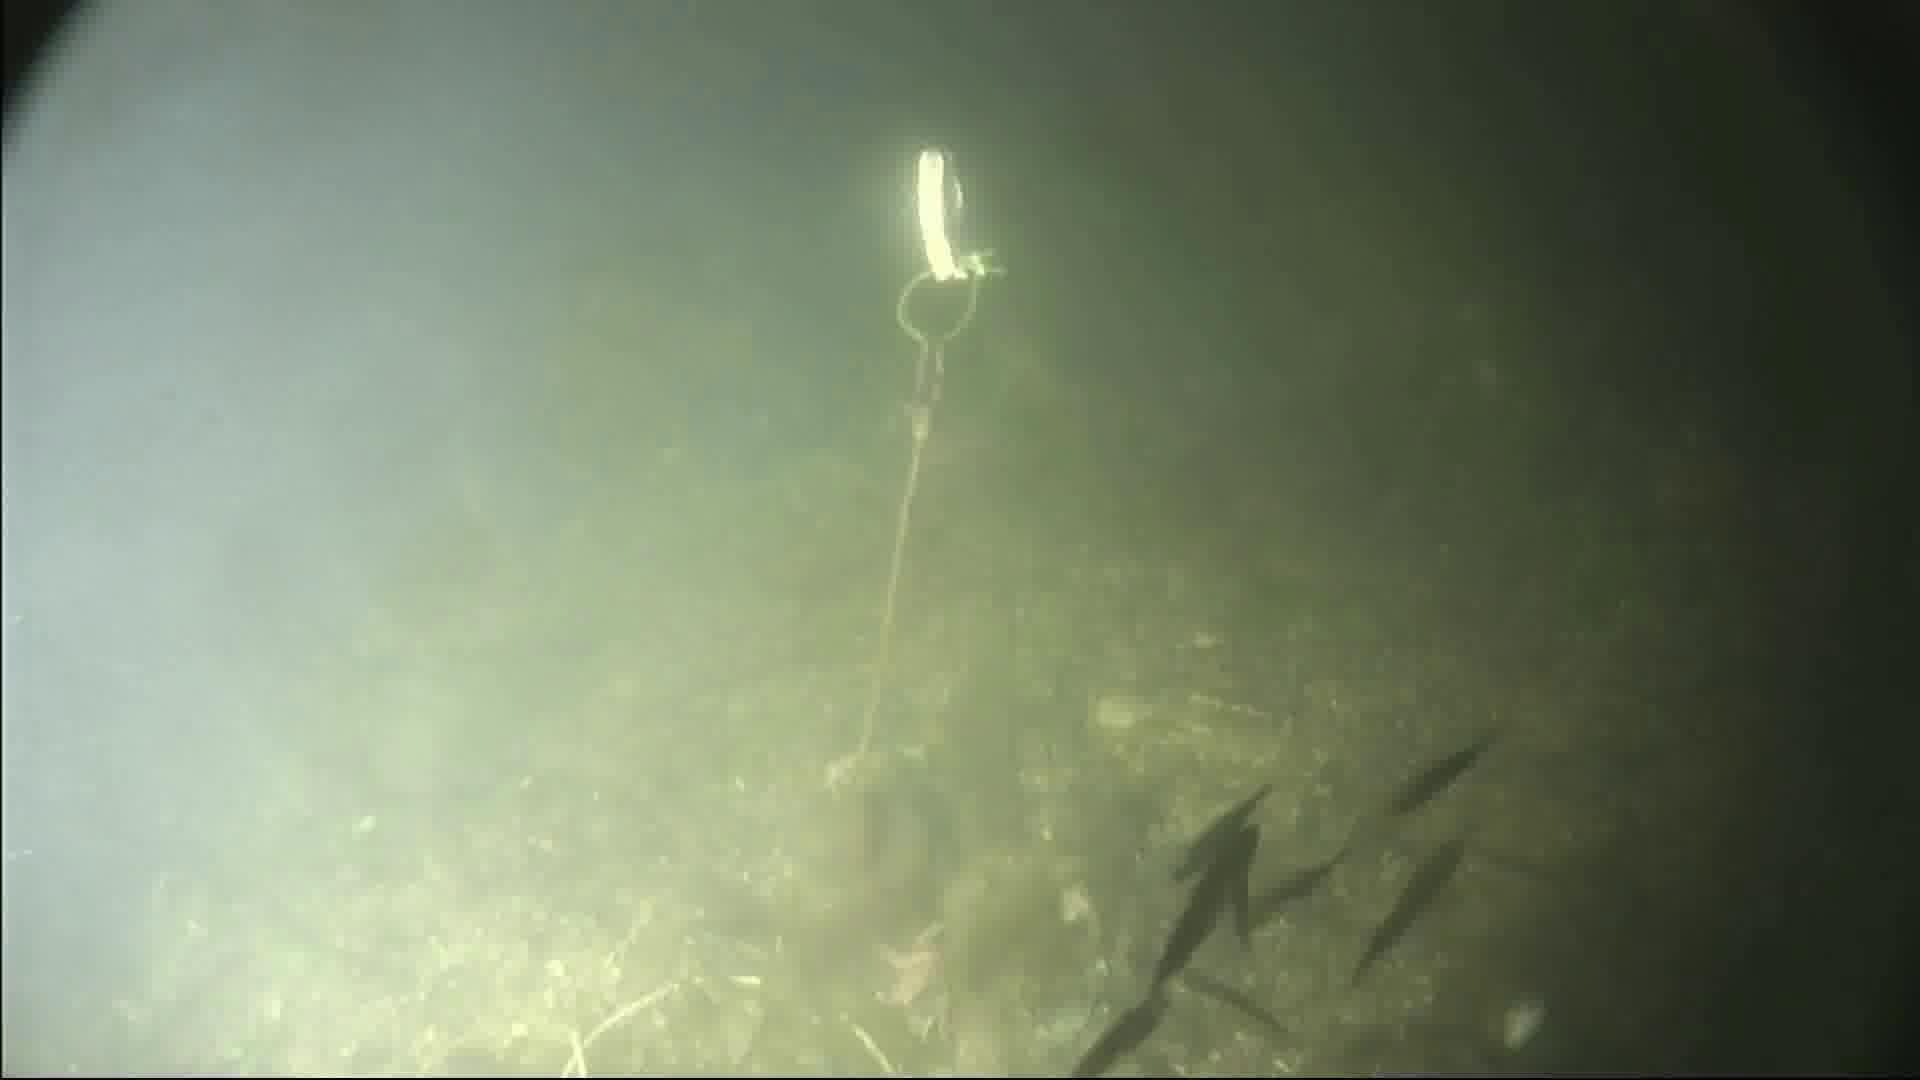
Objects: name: starfish
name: small_fish
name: crab